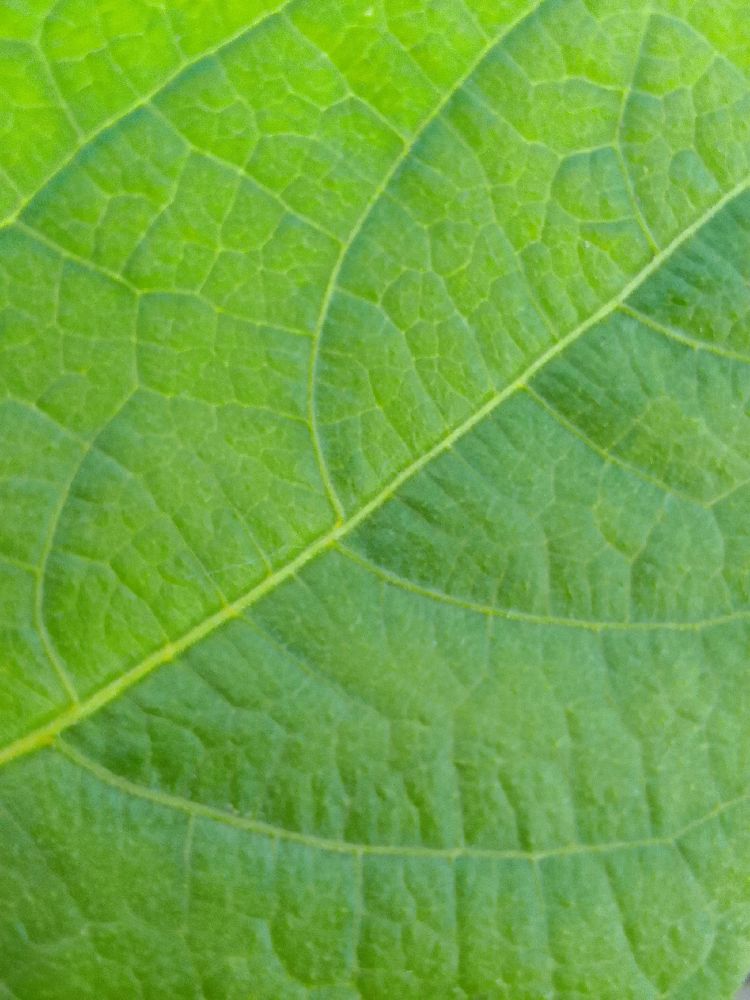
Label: healthy